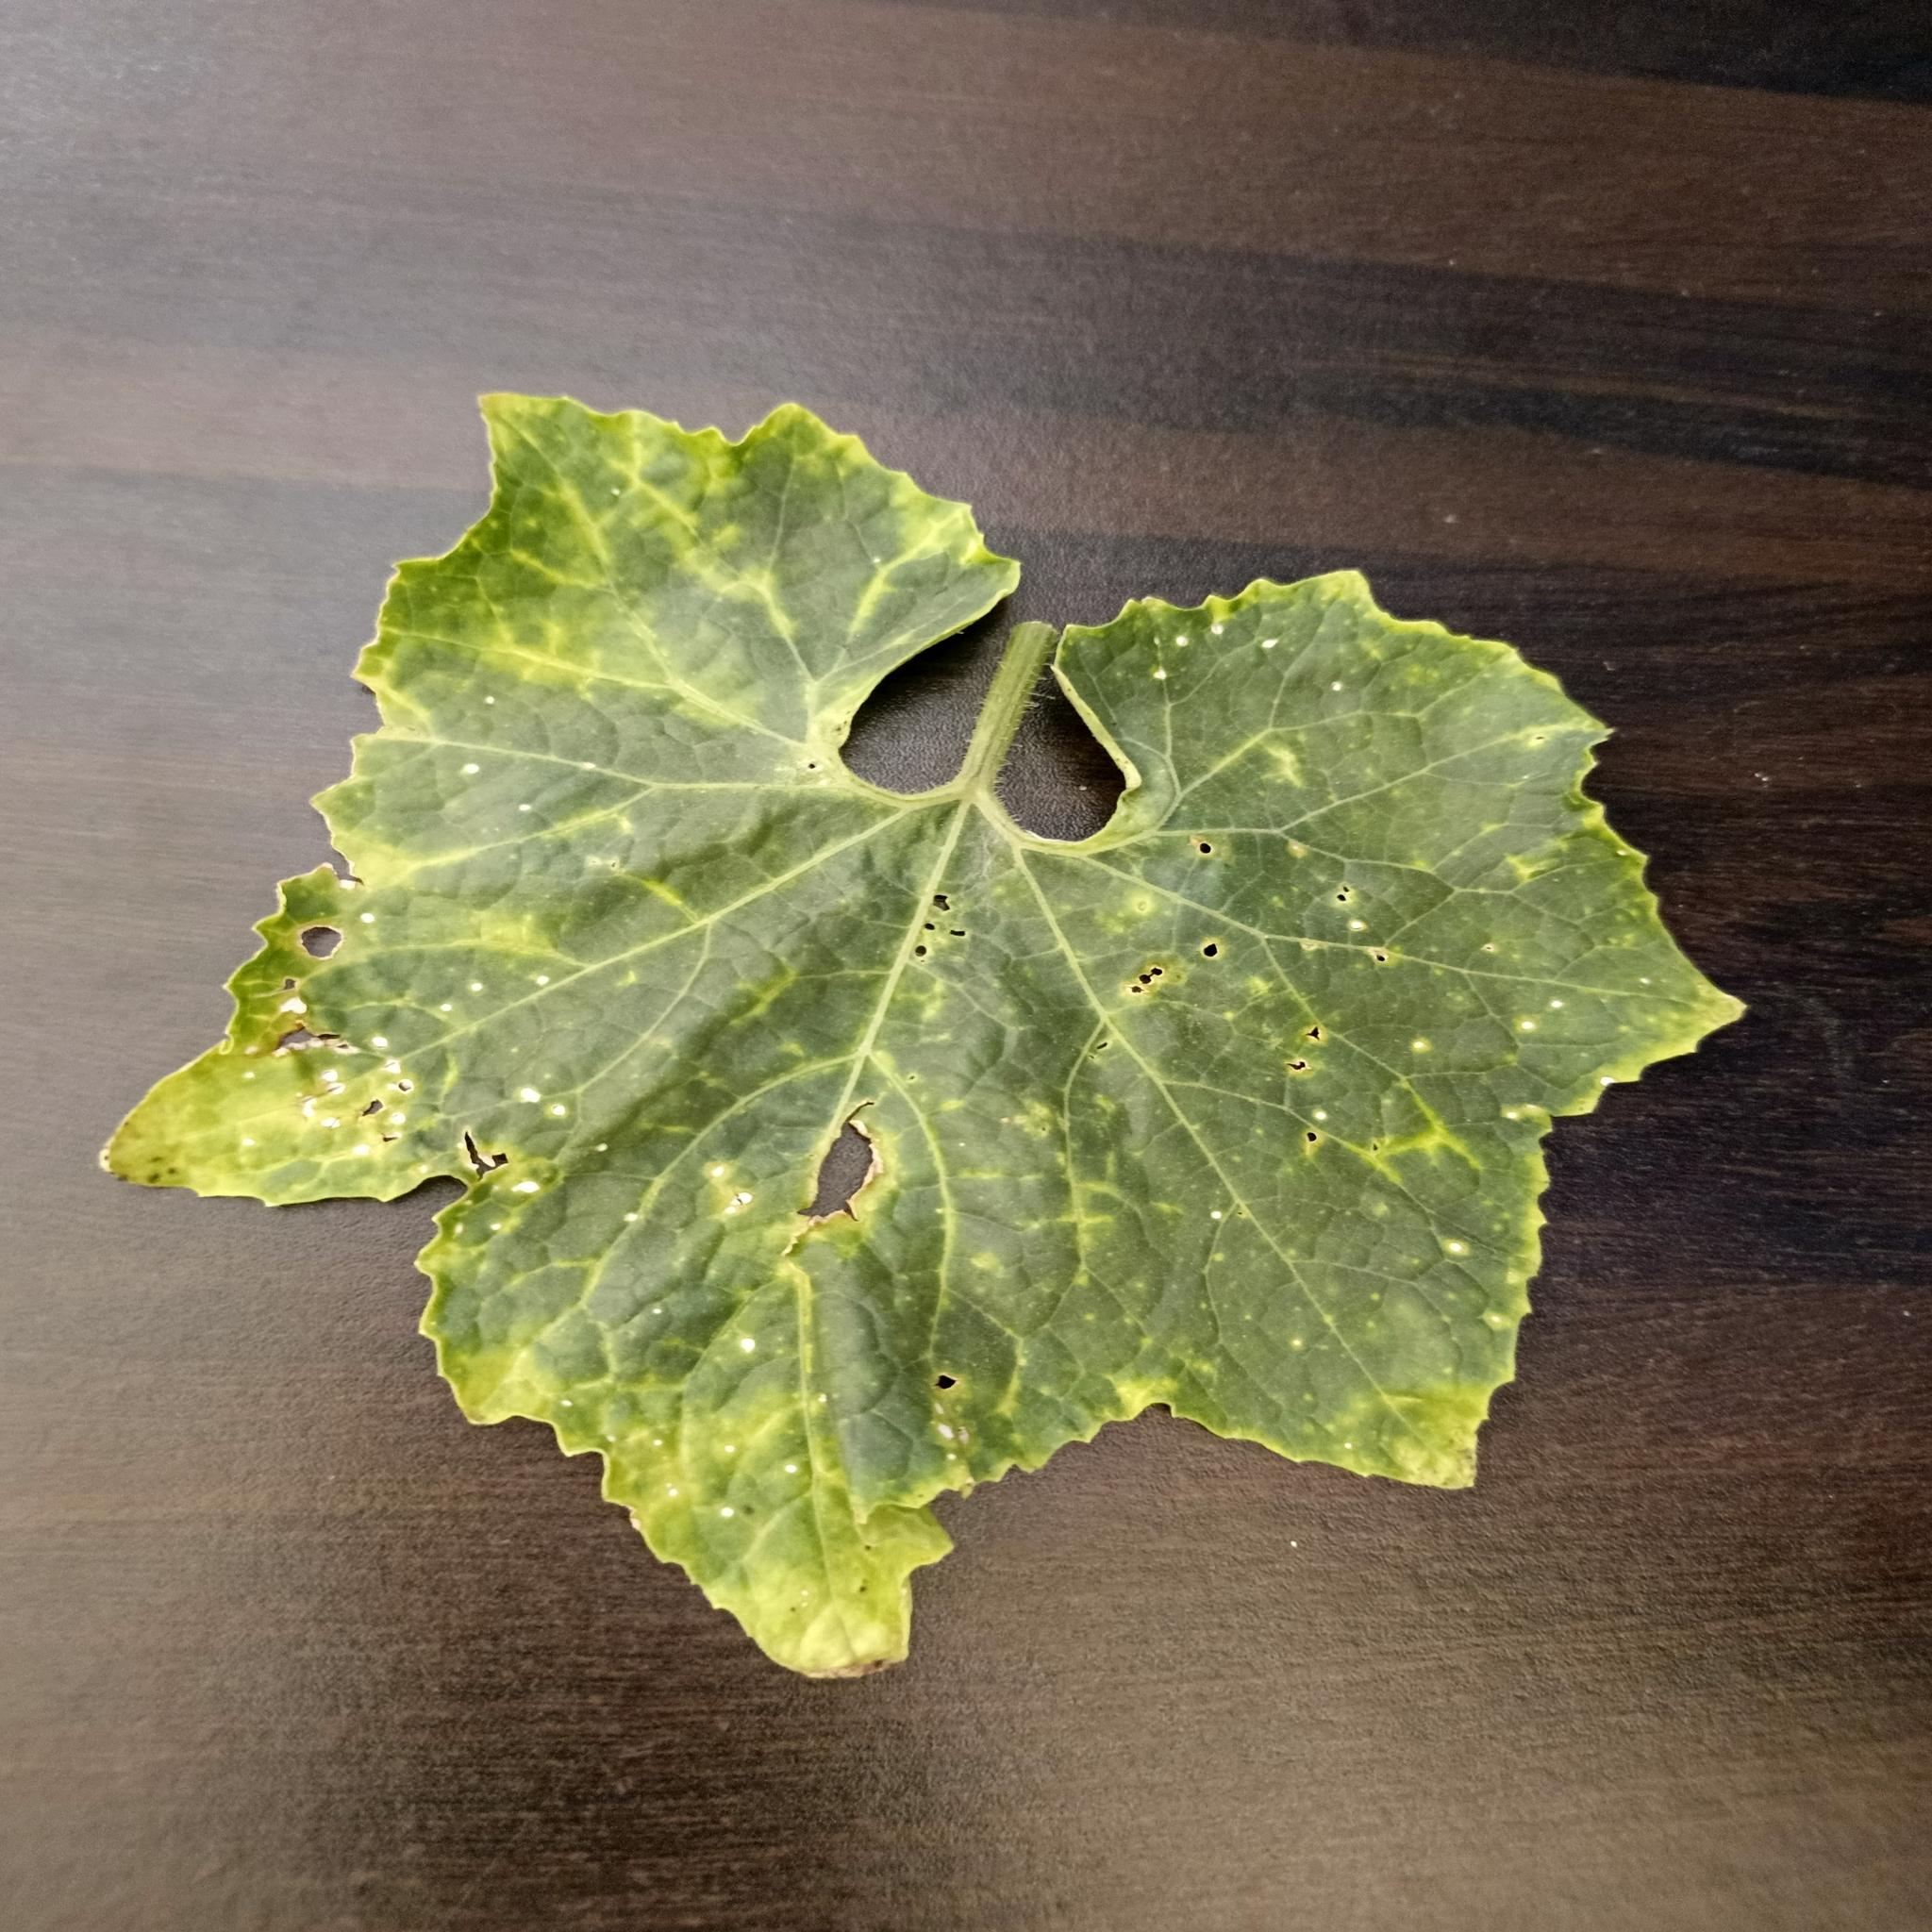
Label: Downy mildew